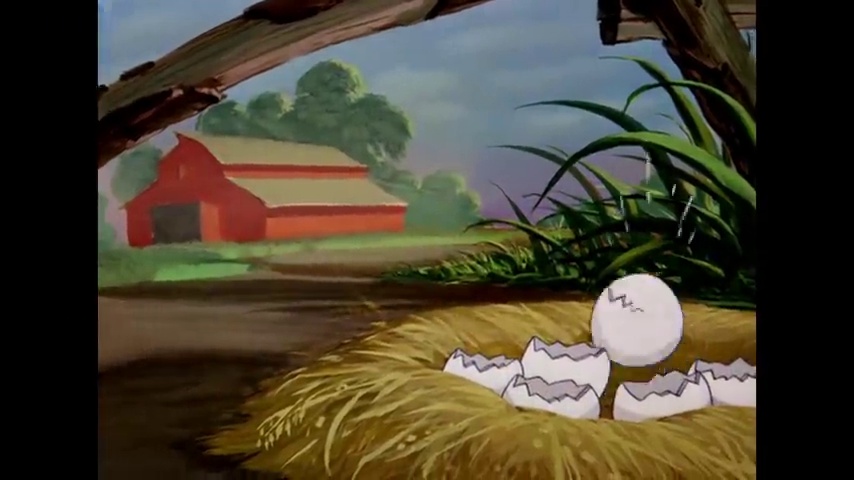
Portrait style: Cartoon Portrait